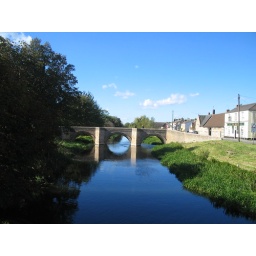
The bridge over the river Welland in Deeping St. James. It was built in 1651.